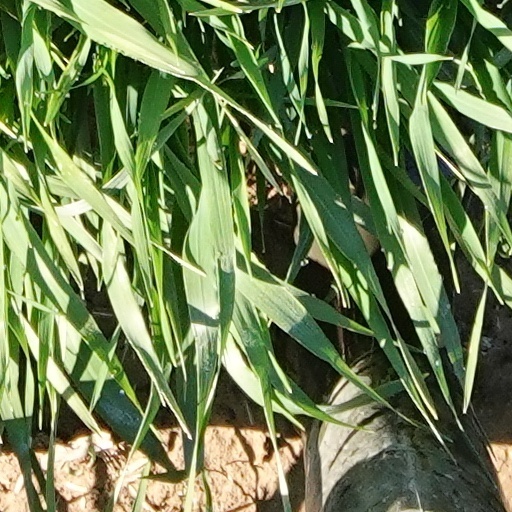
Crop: wheat